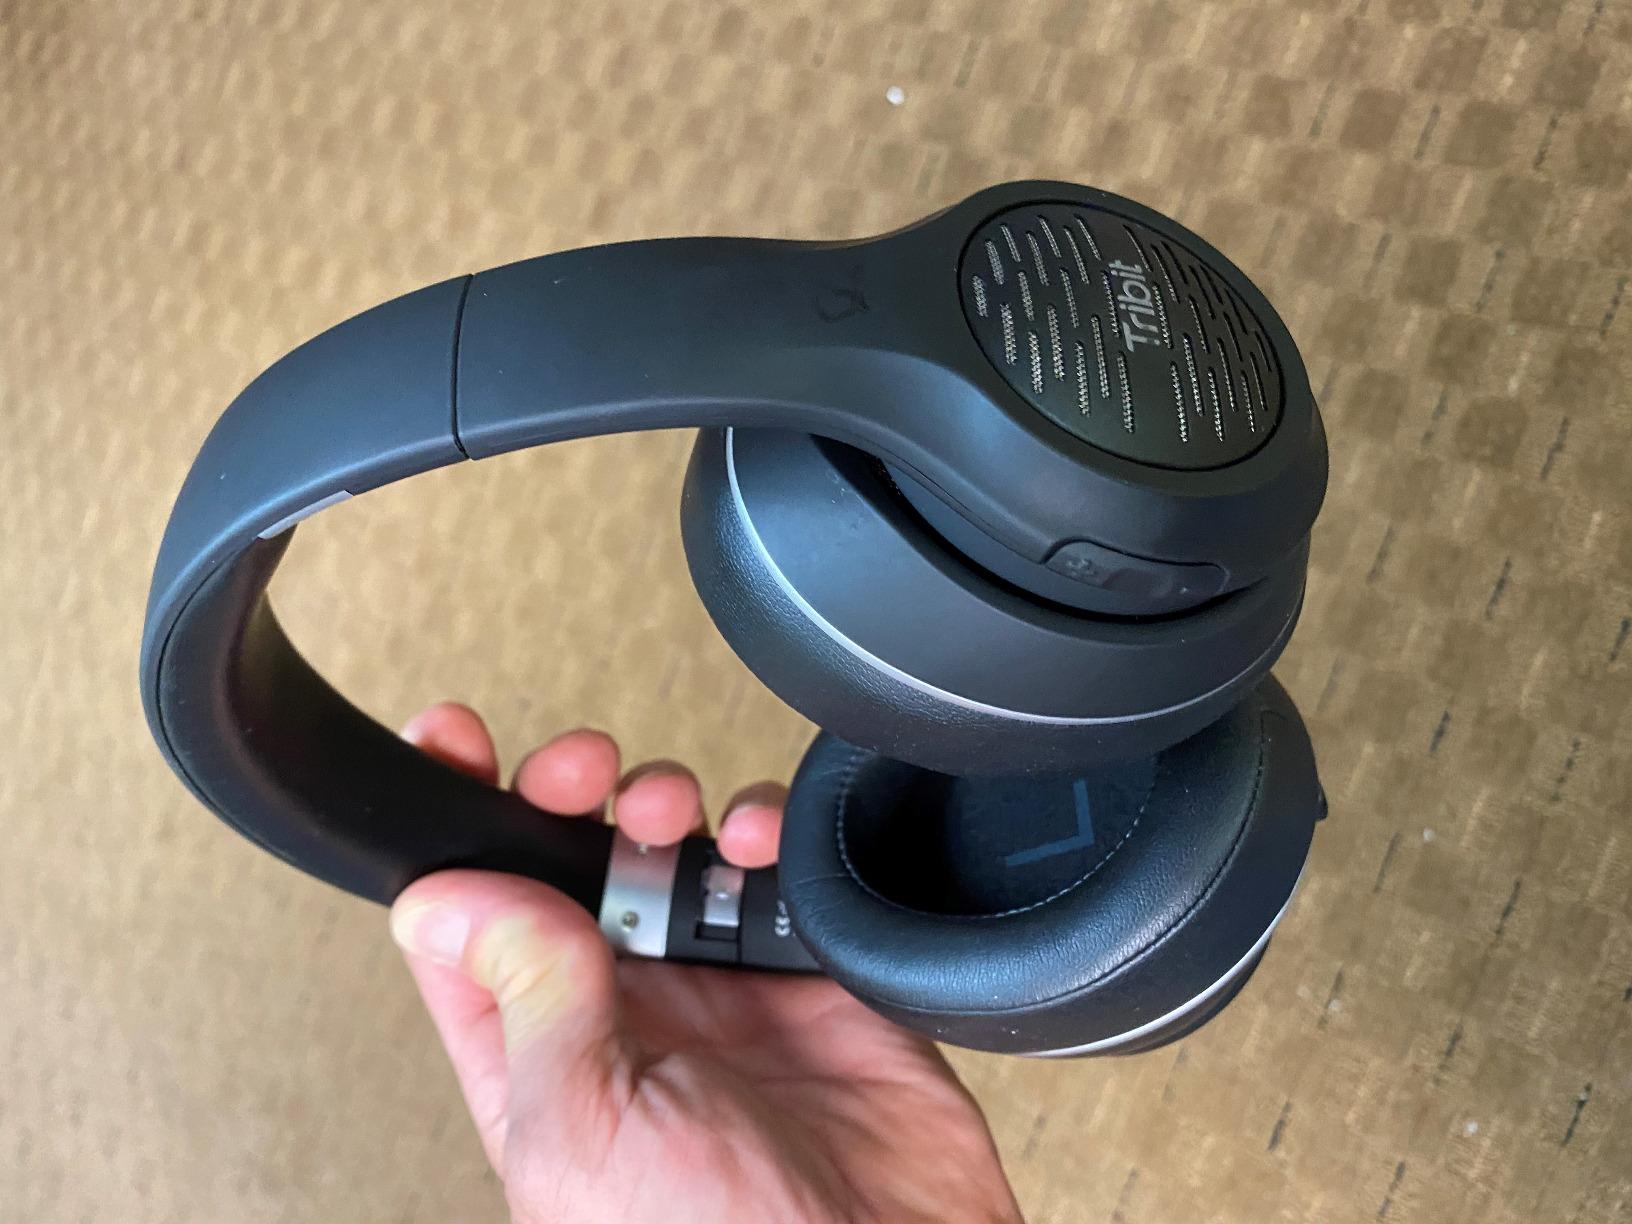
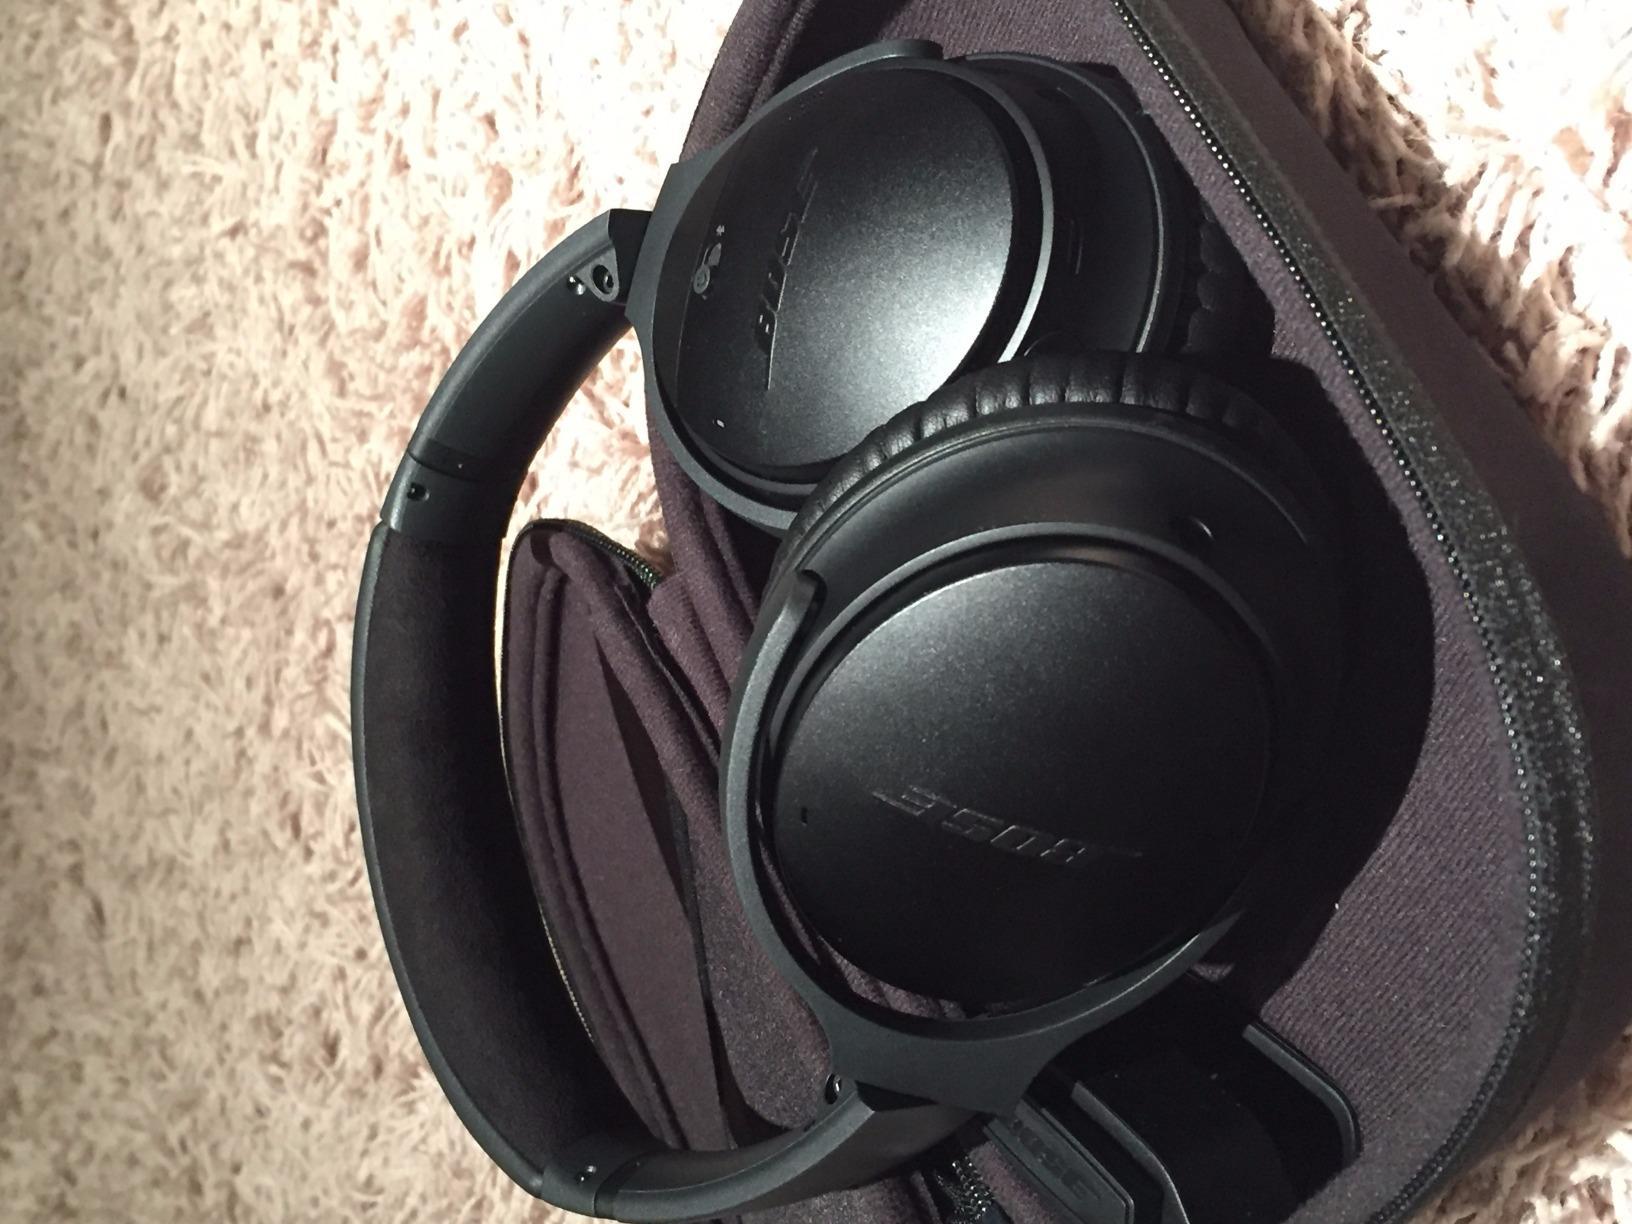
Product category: headphones
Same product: no